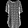
Label: Dress